Madeira Brewery

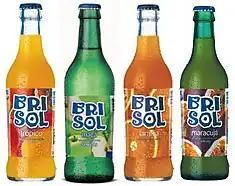
Brisa non-carbonated drinks

1872 - “H.P Miles & Cia" is created to produce Beer and soft drinks in Madeira